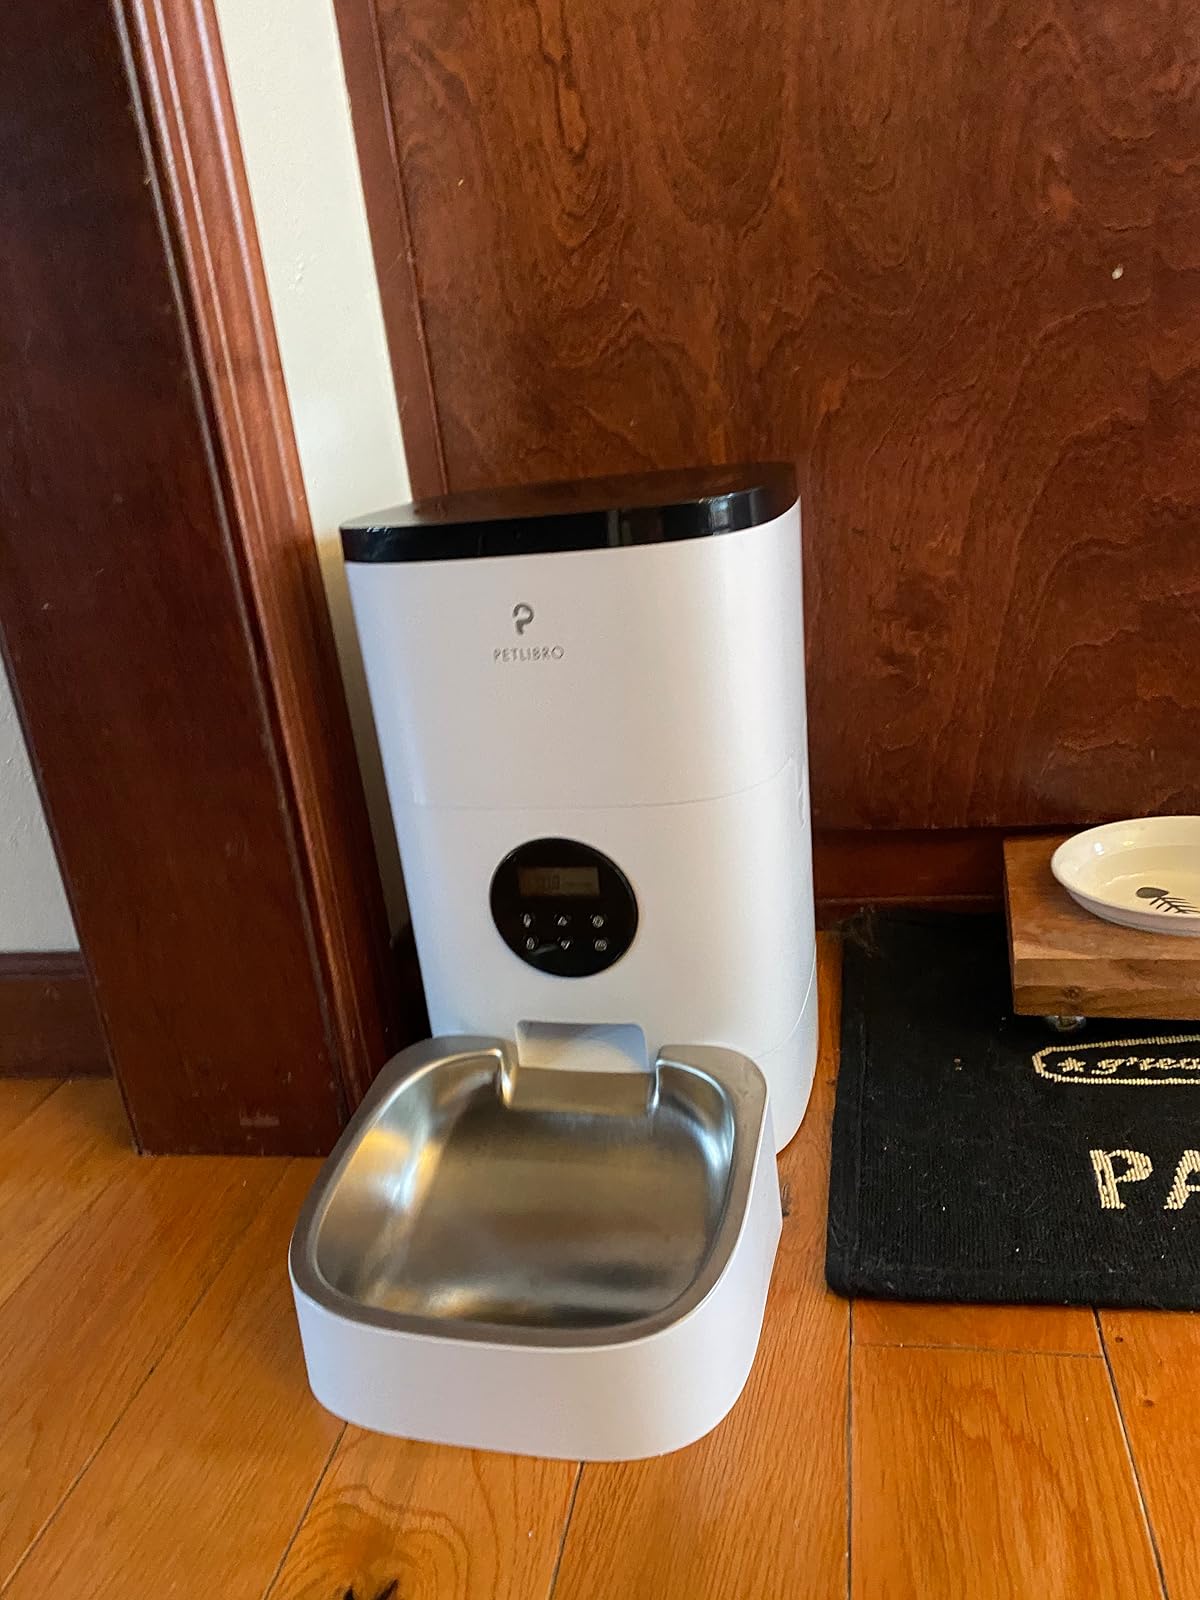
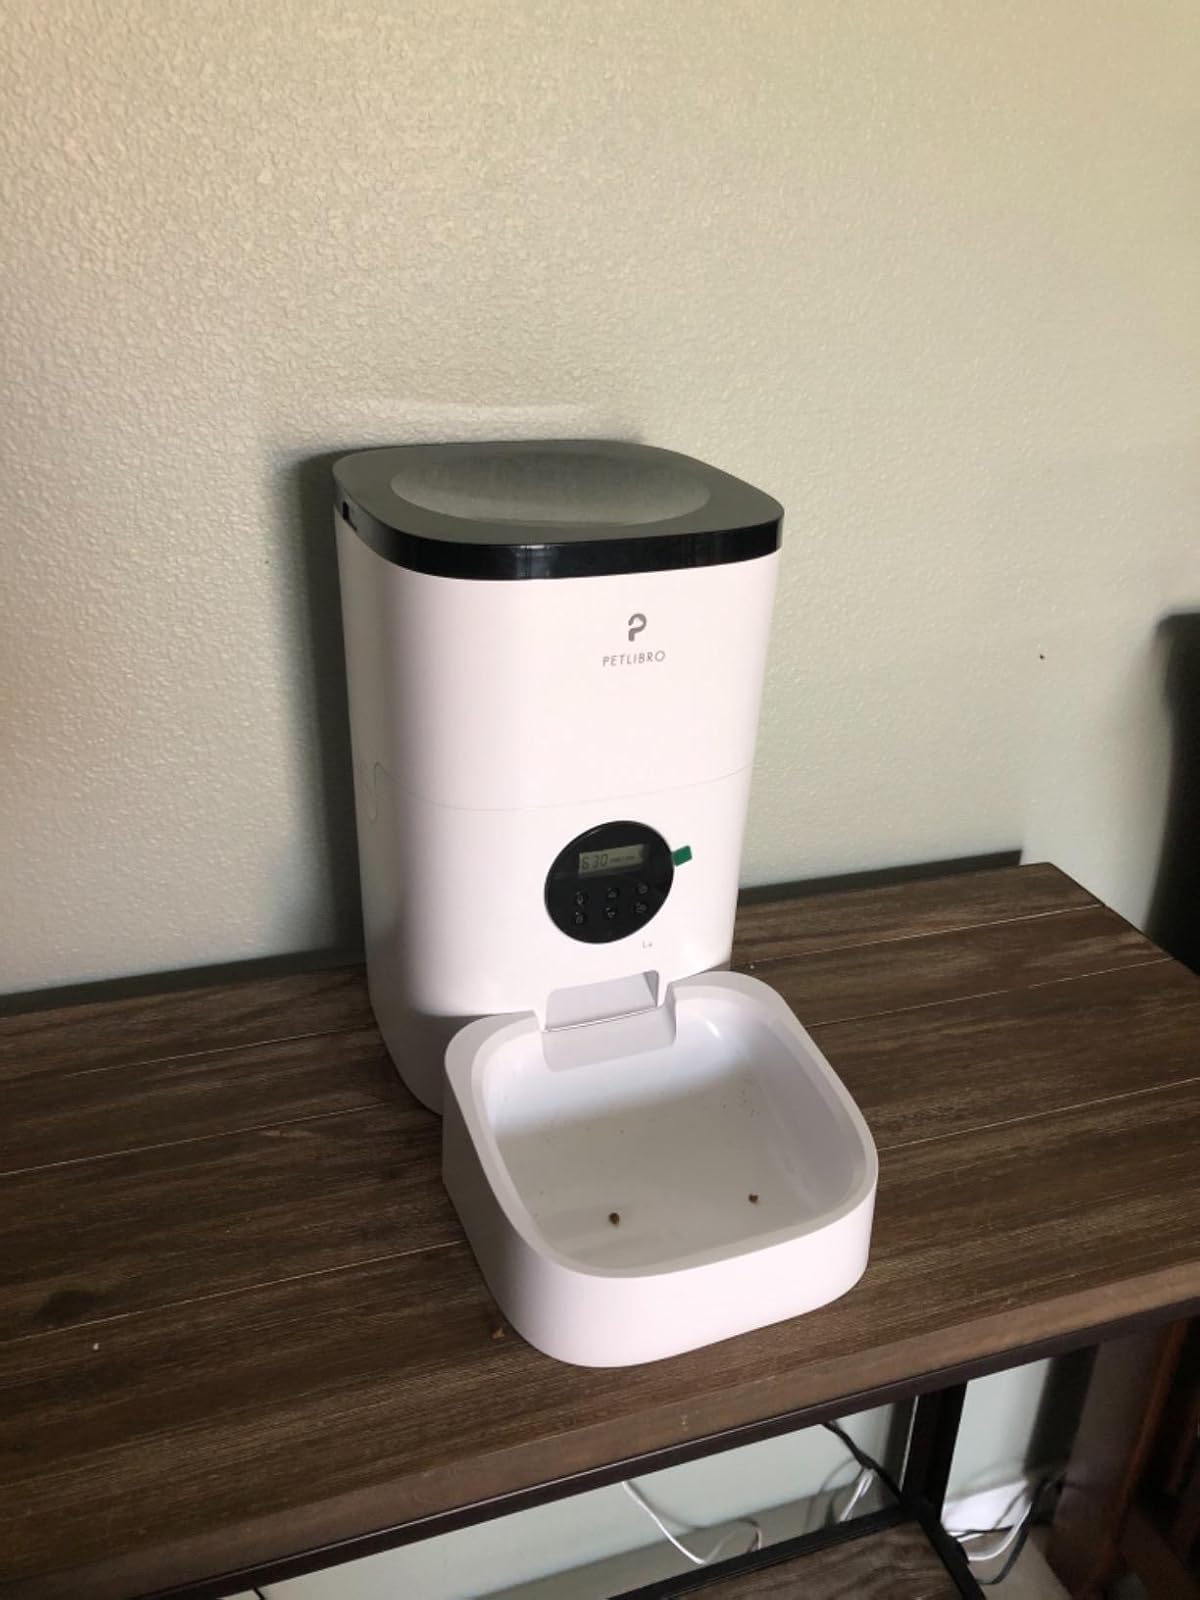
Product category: items_feeder
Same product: yes